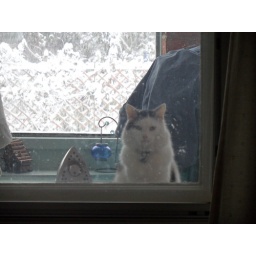
my cat being cheeky and sitting on the ironing board in the conservatory and looking into the warmth of the house =^.^=